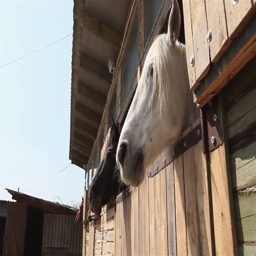
horses in the pen close up